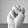
ASL letter: M